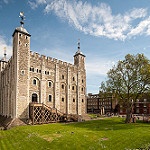
Label: buildings